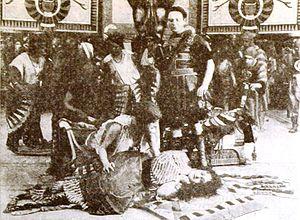
Le péplum est un genre cinématographique de fiction historique dont l'action se déroule dans l'Antiquité.